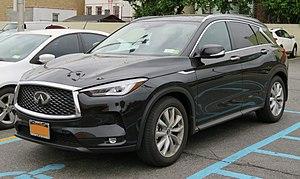
QX50 est le nom donné en 2014, par Infiniti, au second crossover de la marque Infiniti, lancé en décembre 2007 en Amérique du Nord et à la fin 2008 en Europe de l'Ouest. Une seconde génération sortira en 2018.